1966 Florida Gators football team

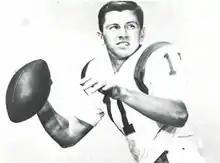
1966 Heisman Trophy winner Steve Spurrier.

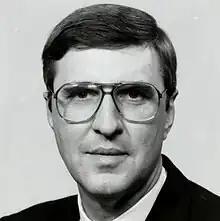
All-American center Bill Carr pictured in the 1990s

In the post-season award season, Florida quarterback Steve Spurrier received numerous awards, including the following: